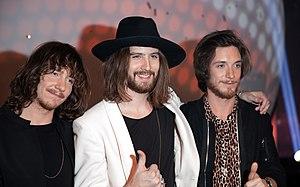
"The Makemakes est un groupe de musique autrichien composé de Dominic ""Dodo"" Muhrer, Markus Christ et Florian Meindl.